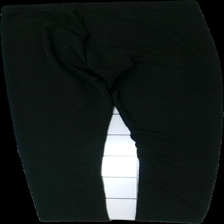
View: back
Type: Tights
Category: Ladies
Brand: Not in the list
Brand text on label: chiara forthi
Colors: Black
Material: 100% polyester
Cut: Regular
Size: S
Season: All
Damage location: top center
Price range: 50-100
Recommended usage: Reuse
Description: svarta tights med snörningsdetalj fram